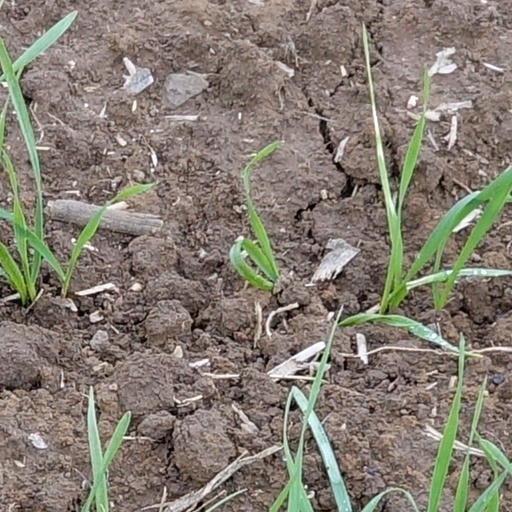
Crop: wheat